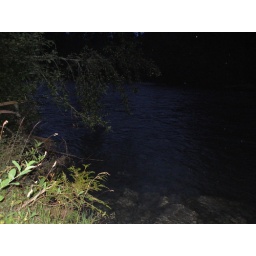
you cant see them, but there were tons of bats flying around eating the bugs